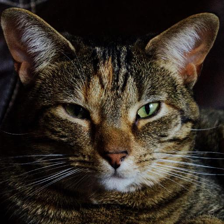
Label: animals